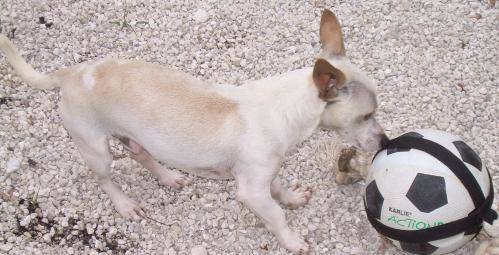
Label: dog